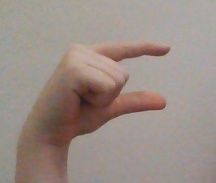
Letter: dal